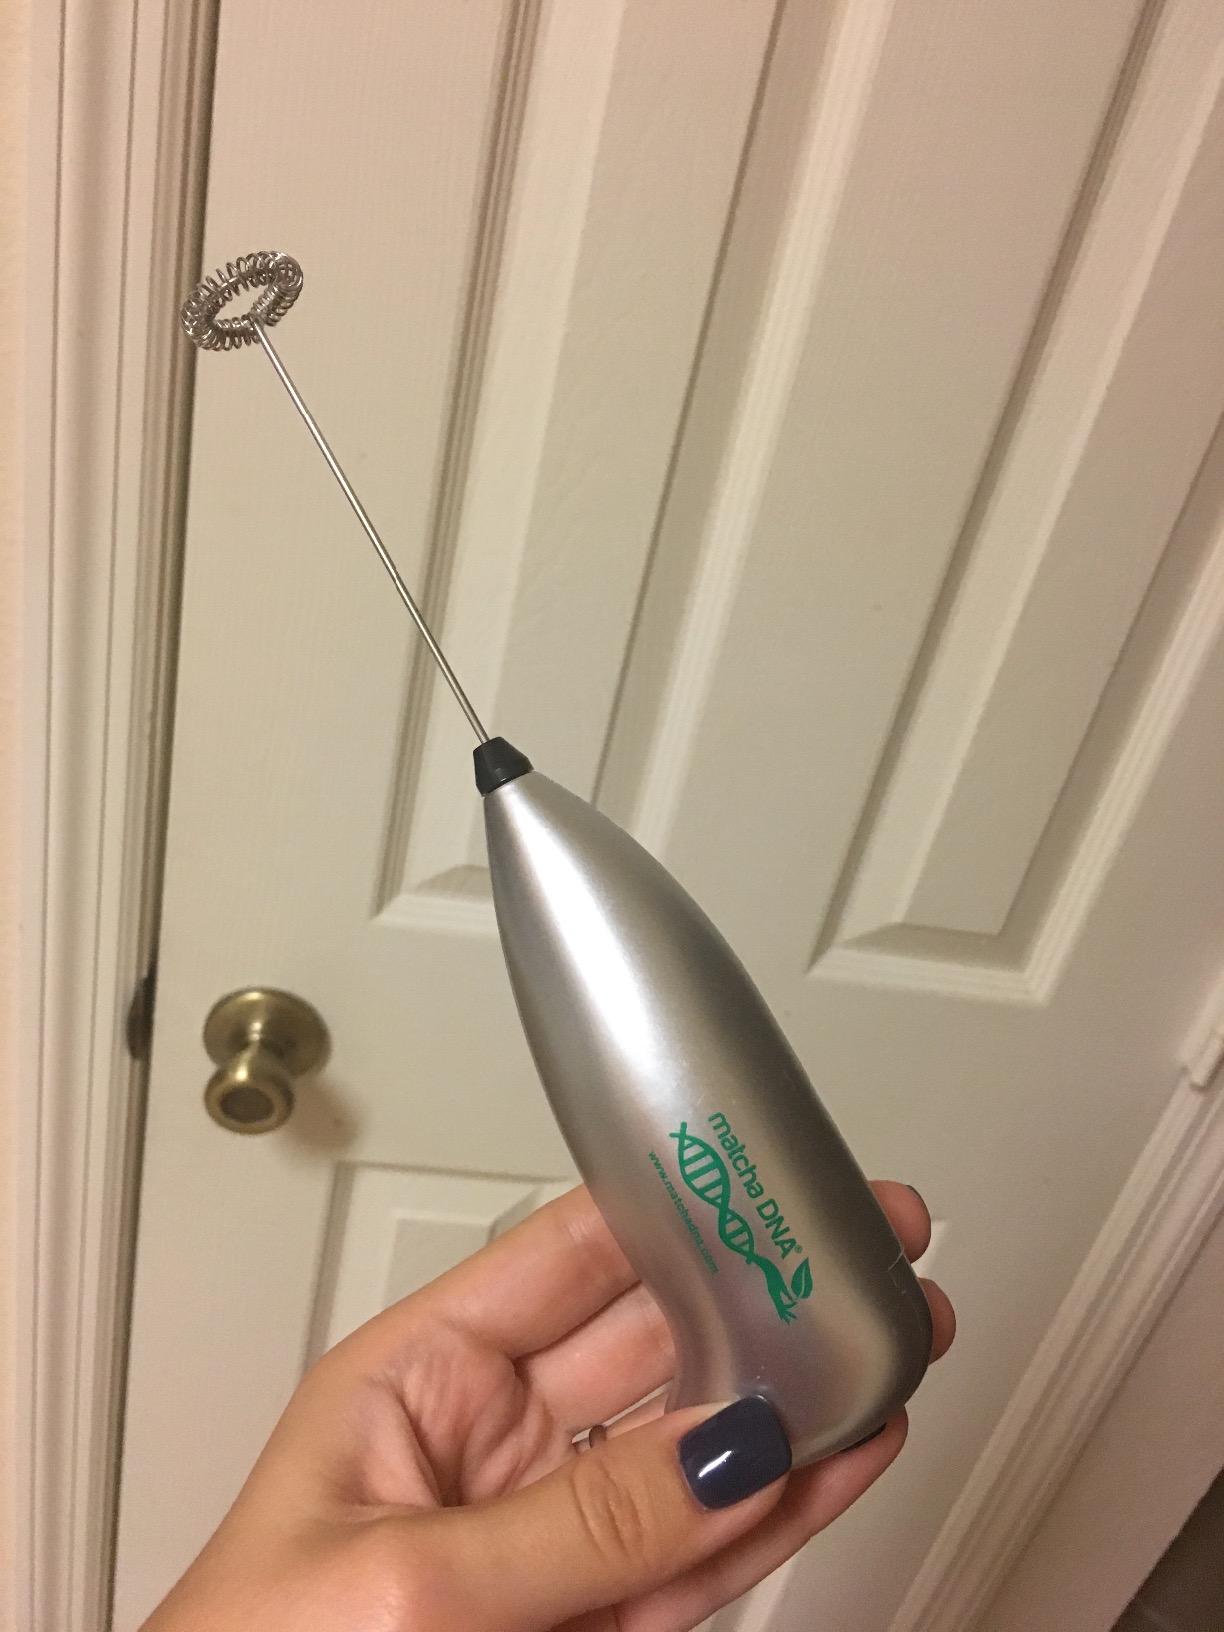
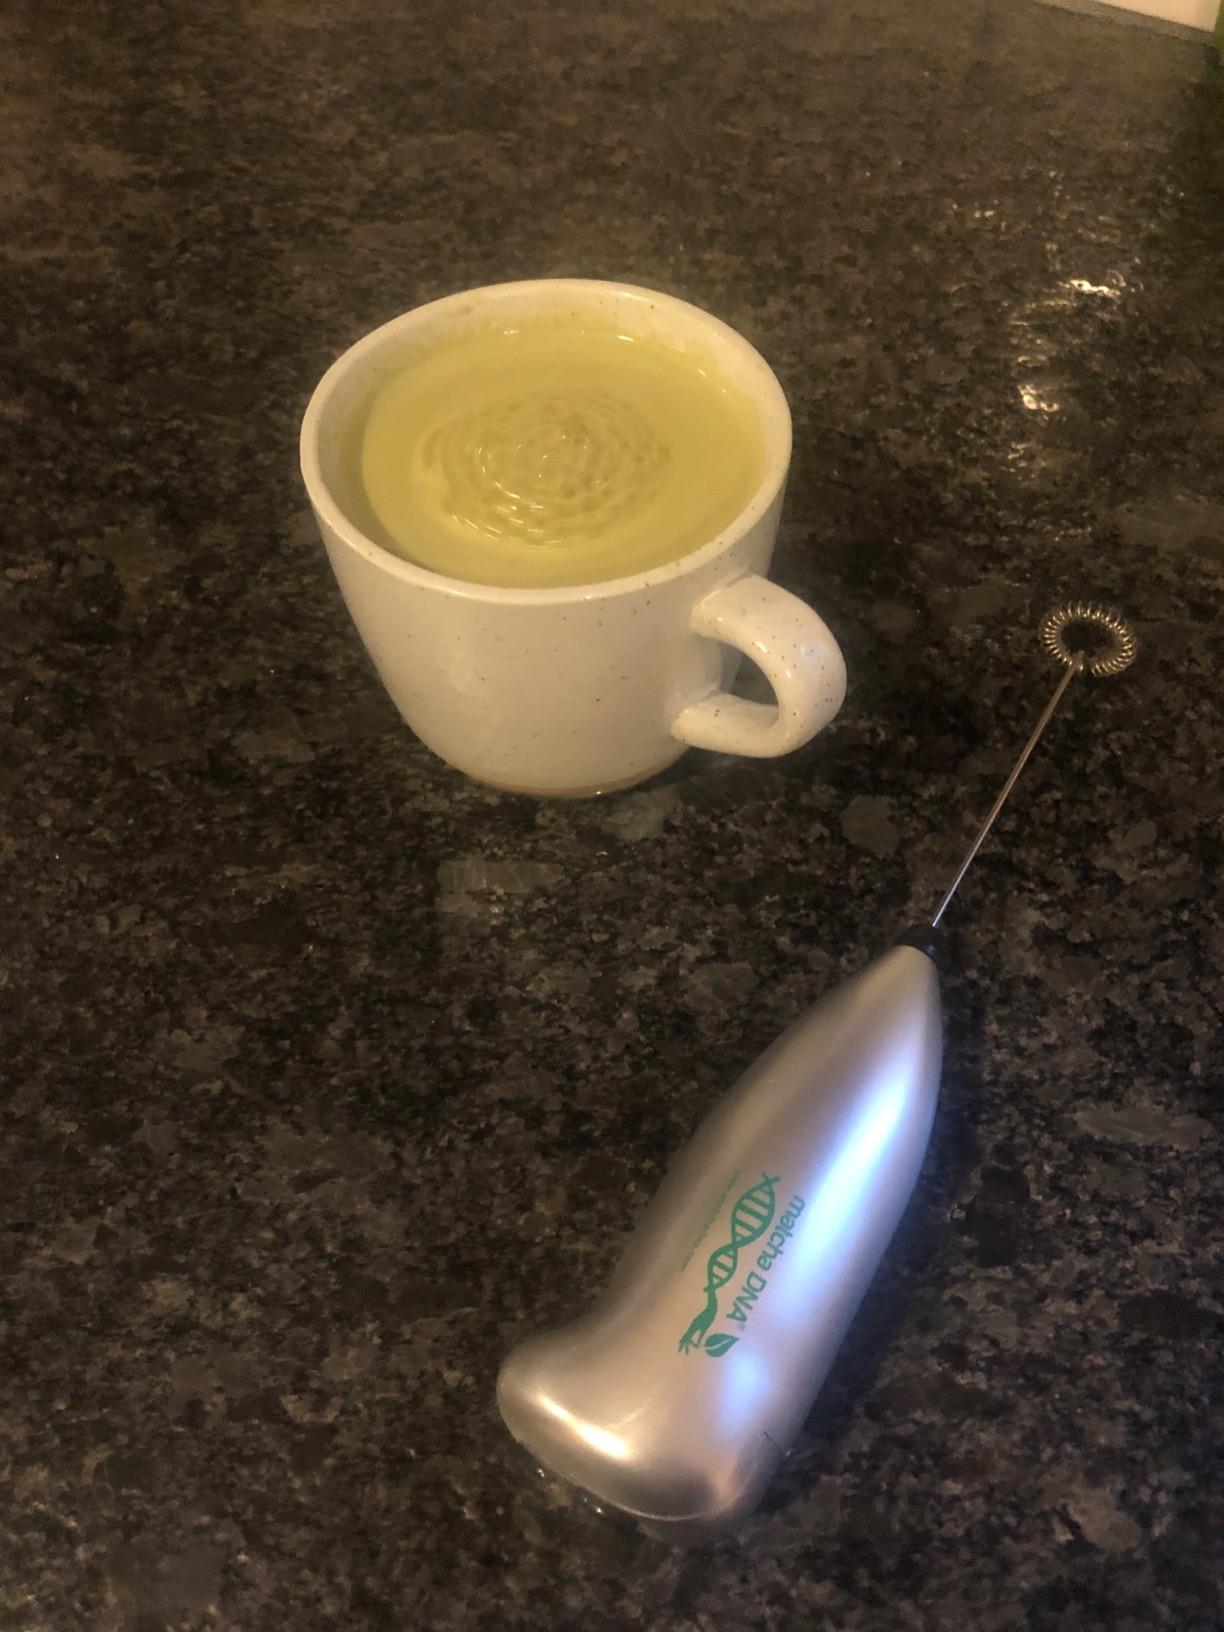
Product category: items_mixer
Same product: yes